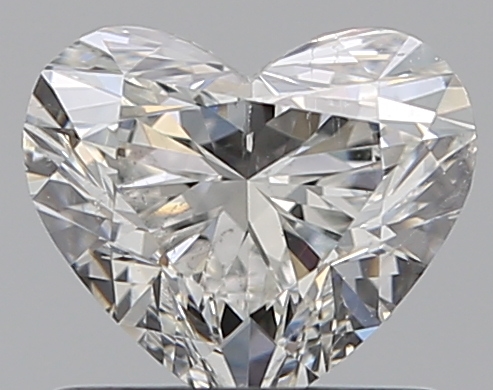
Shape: heart
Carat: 0.8
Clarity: SI1
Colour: H
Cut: EX
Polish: EX
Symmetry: VG
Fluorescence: N
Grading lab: GIA
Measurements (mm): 5.6 x 6.46 x 3.78